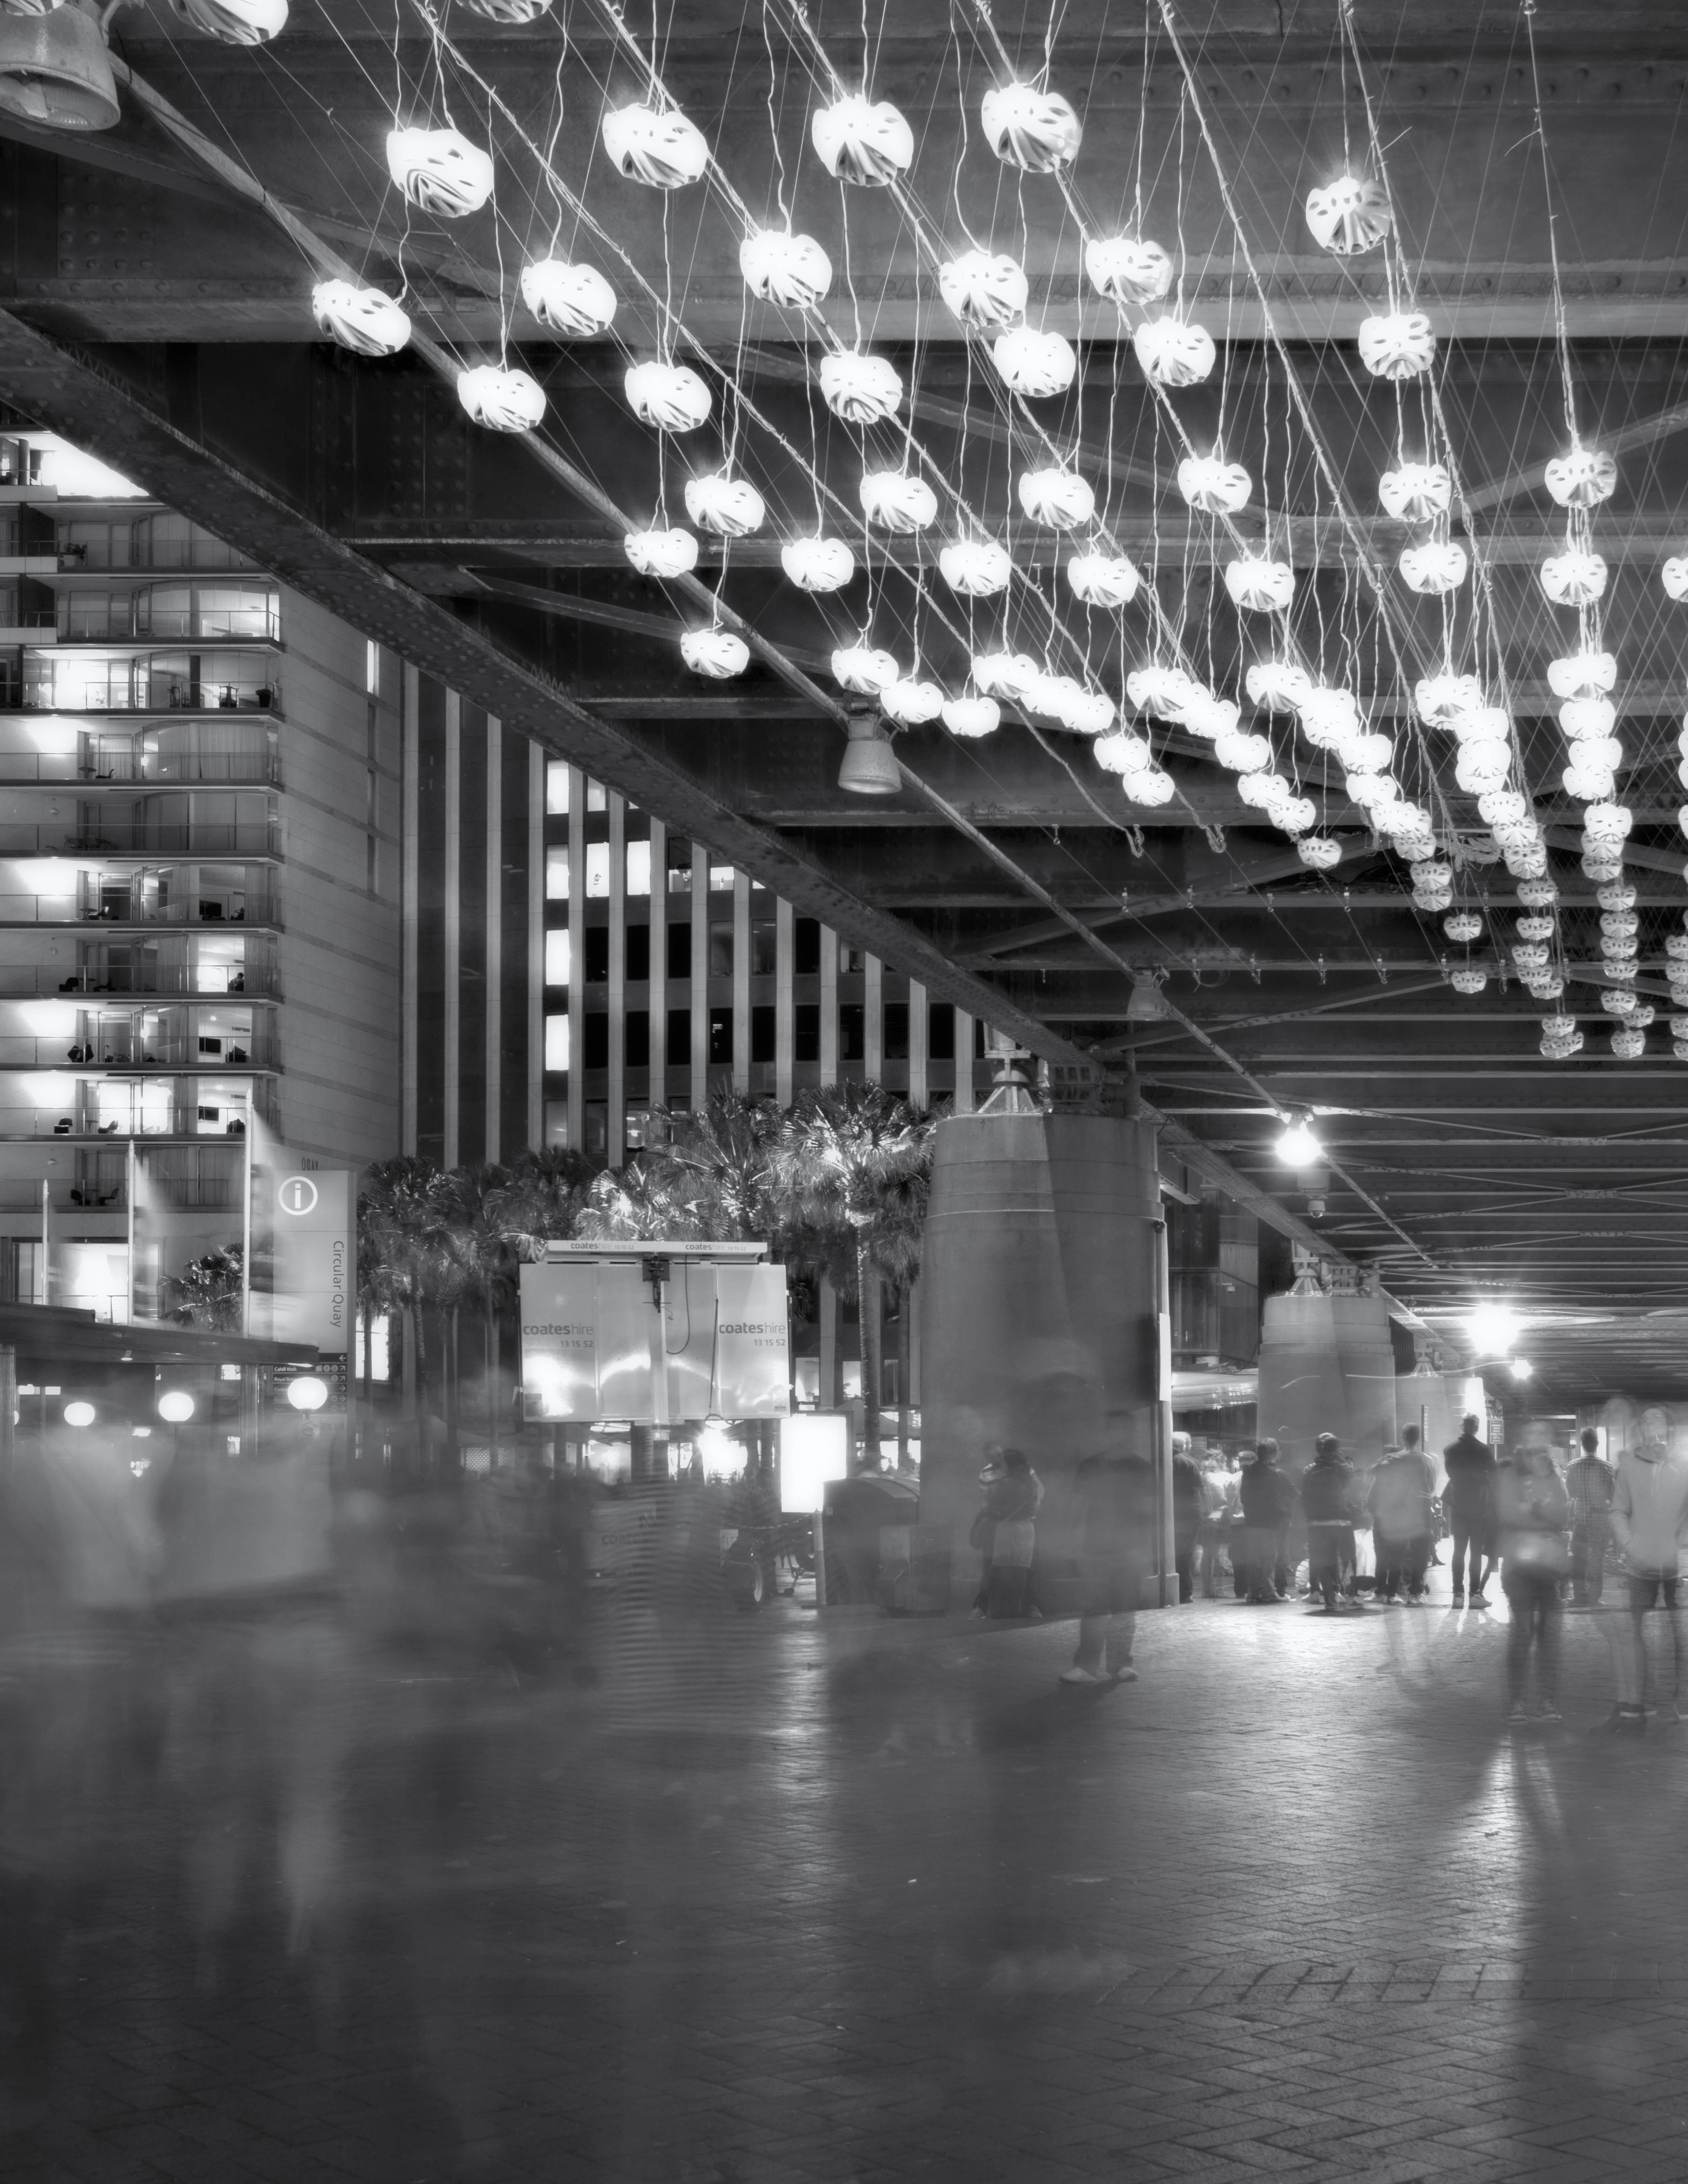
light, black and white, architecture, structure, white, night, reflection, sydney, darkness, industry, nikon, black, monochrome, public transport, interior design, australia, nightphotography, lights, vivid, symmetry, d7100, circularquay, shape, vividfestival, urban area, monochrome photography